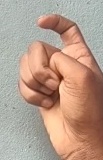
ASL sign: X